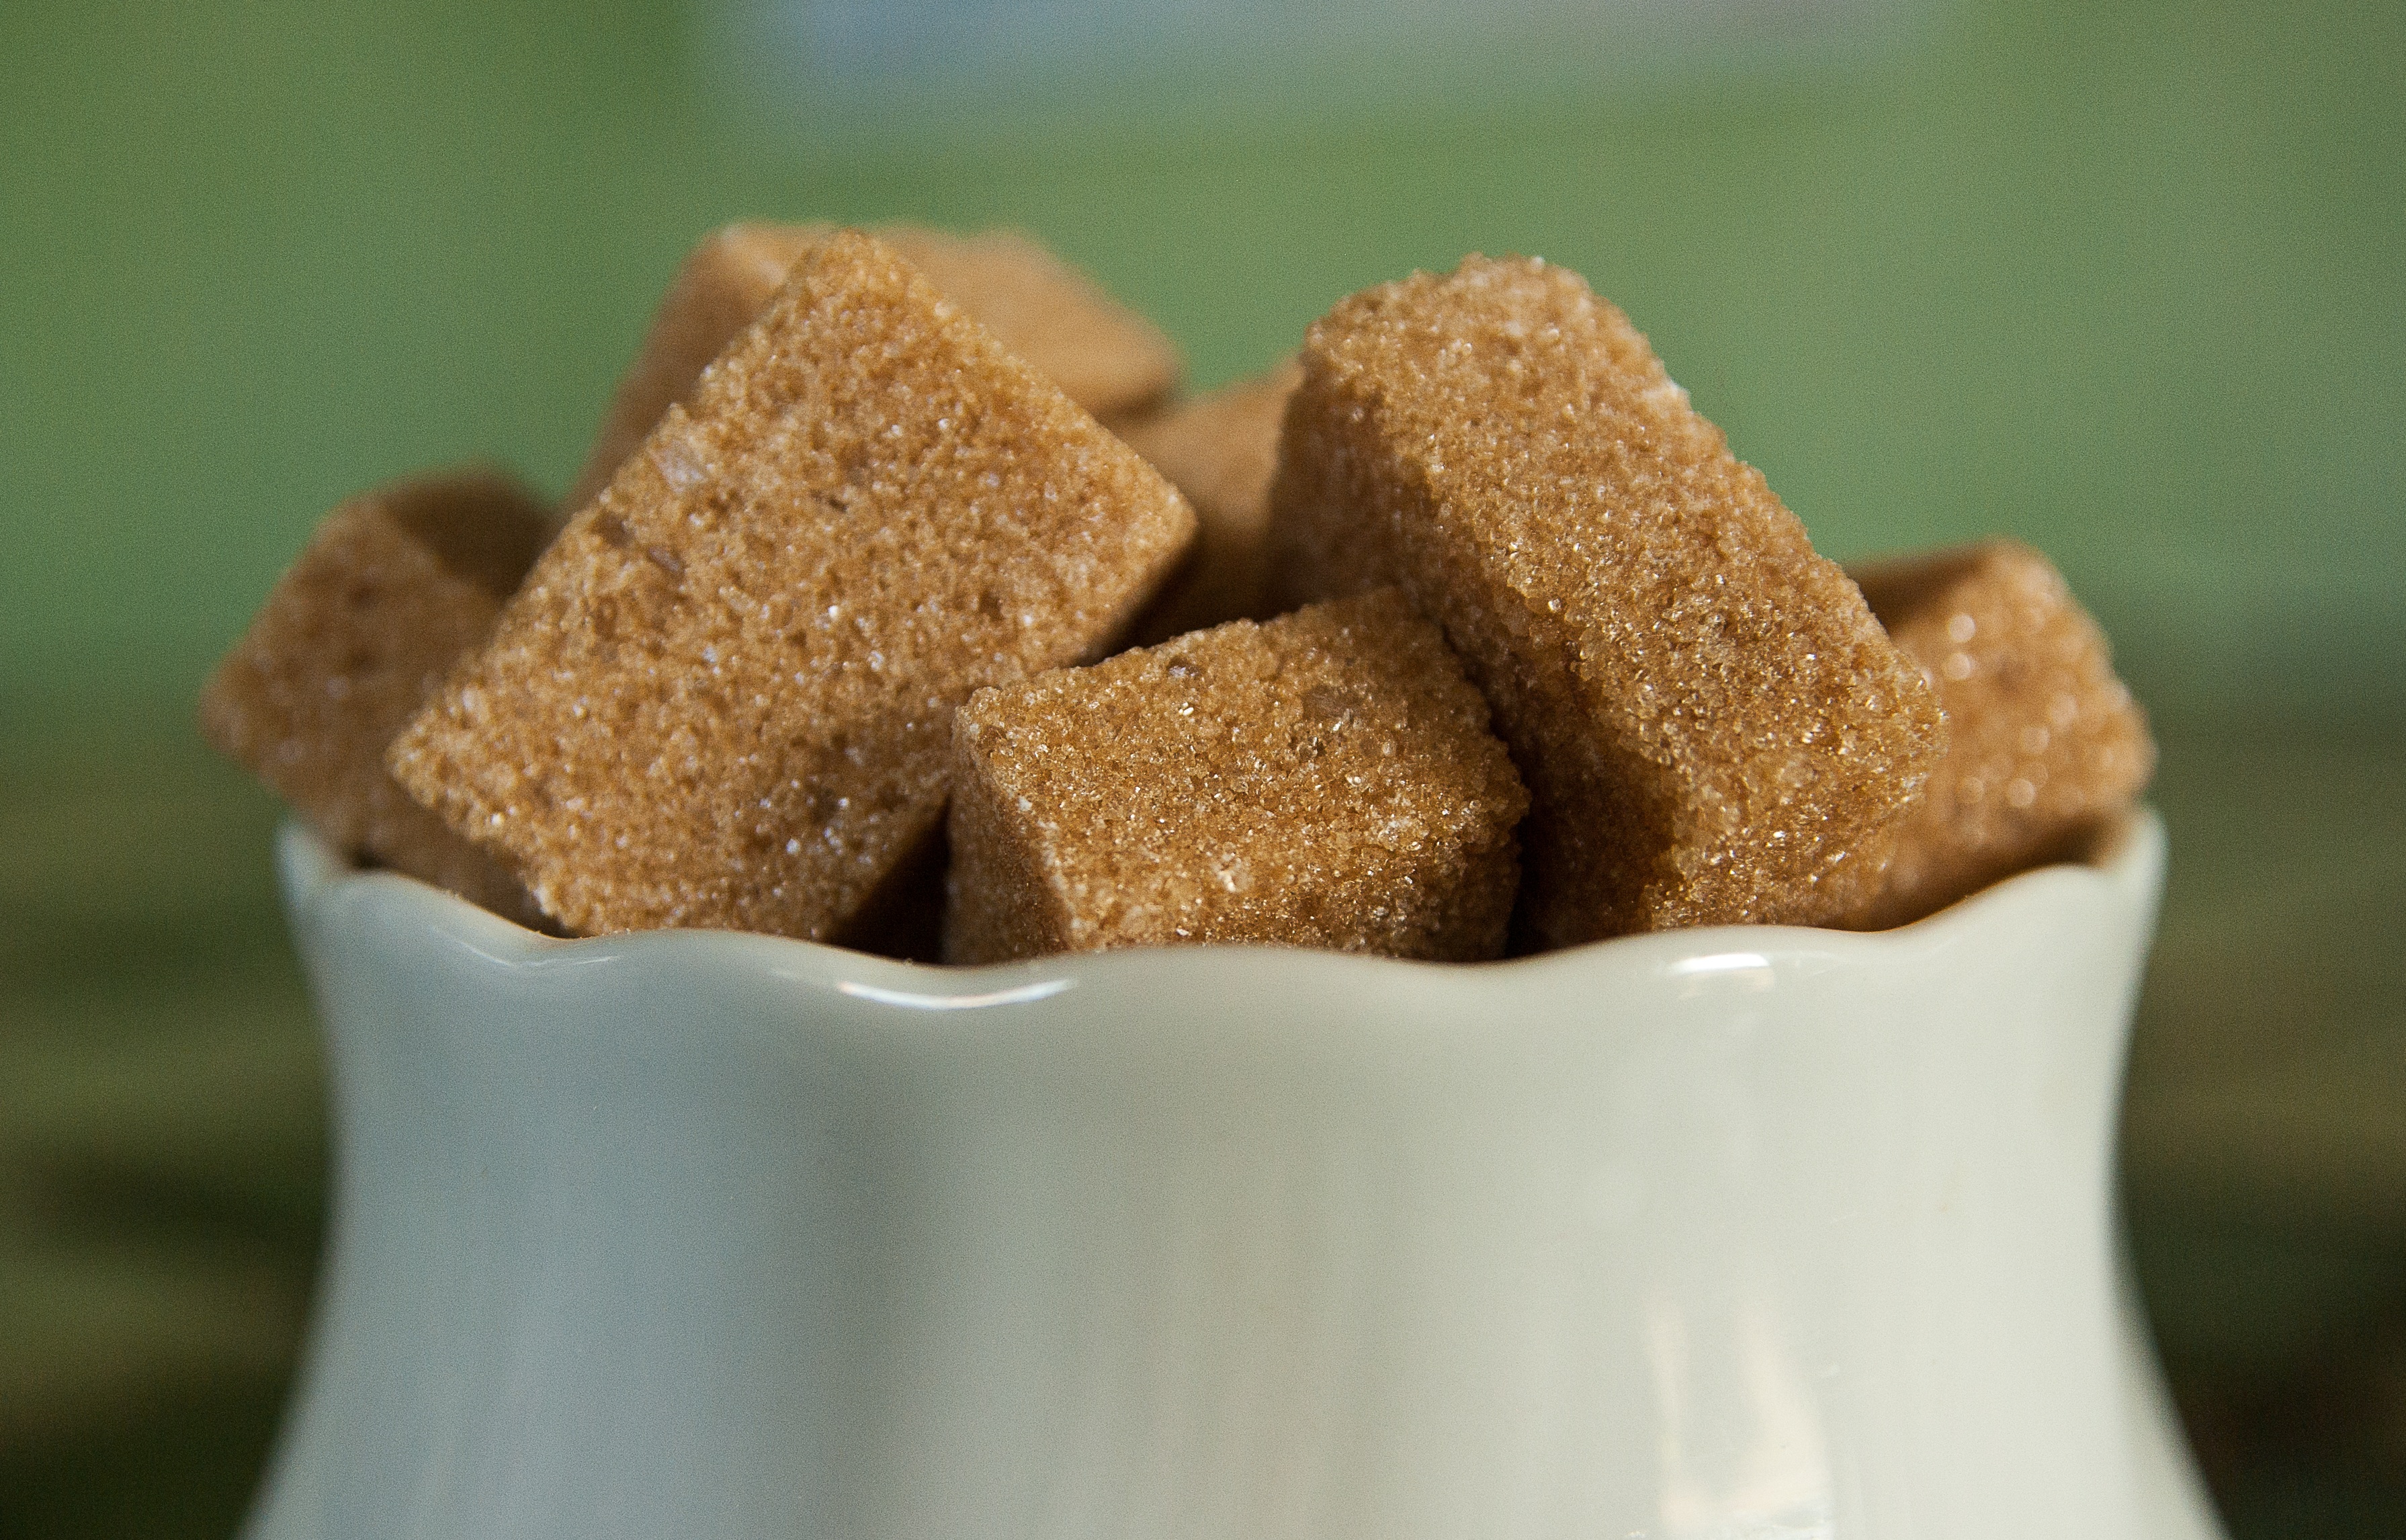
food, produce, dessert, cuisine, power, sugar, flavor, cane sugar, sugar lumps, sugar bowl, snack food, chocolate truffle